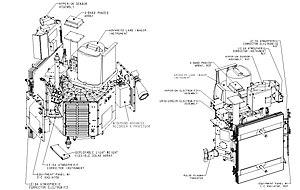
Schéma du satellite EO-1 de la NASA
Earth Observing-1 ou EO-1 est un satellite de télédétection expérimental faisant partie du programme New Millennium de la NASA. Il est destiné à valider de nouveaux types d'instruments d'observation de la Terre et de nouvelles technologies utilisées par la plate-forme qui doivent permettre d'accroître les performances tout en réduisant la masse et le coût.